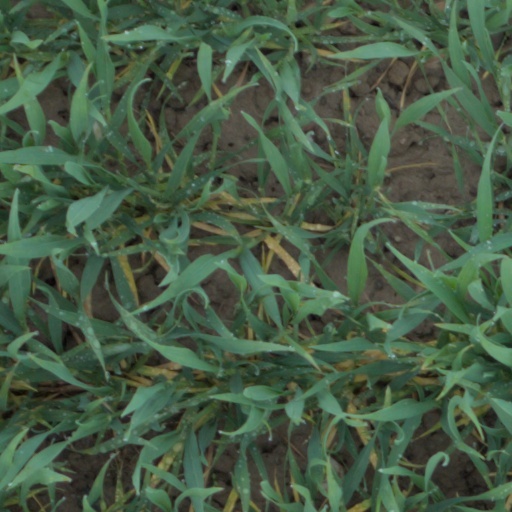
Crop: wheat